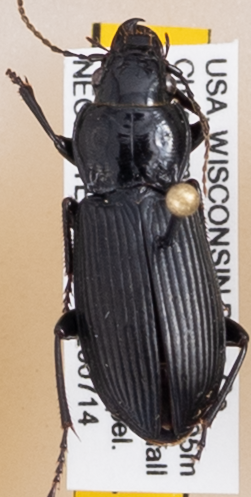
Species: Pterostichus melanarius melanarius
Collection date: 2020-07-14
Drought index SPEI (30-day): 0.394
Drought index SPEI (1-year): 1.314
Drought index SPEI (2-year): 2.09